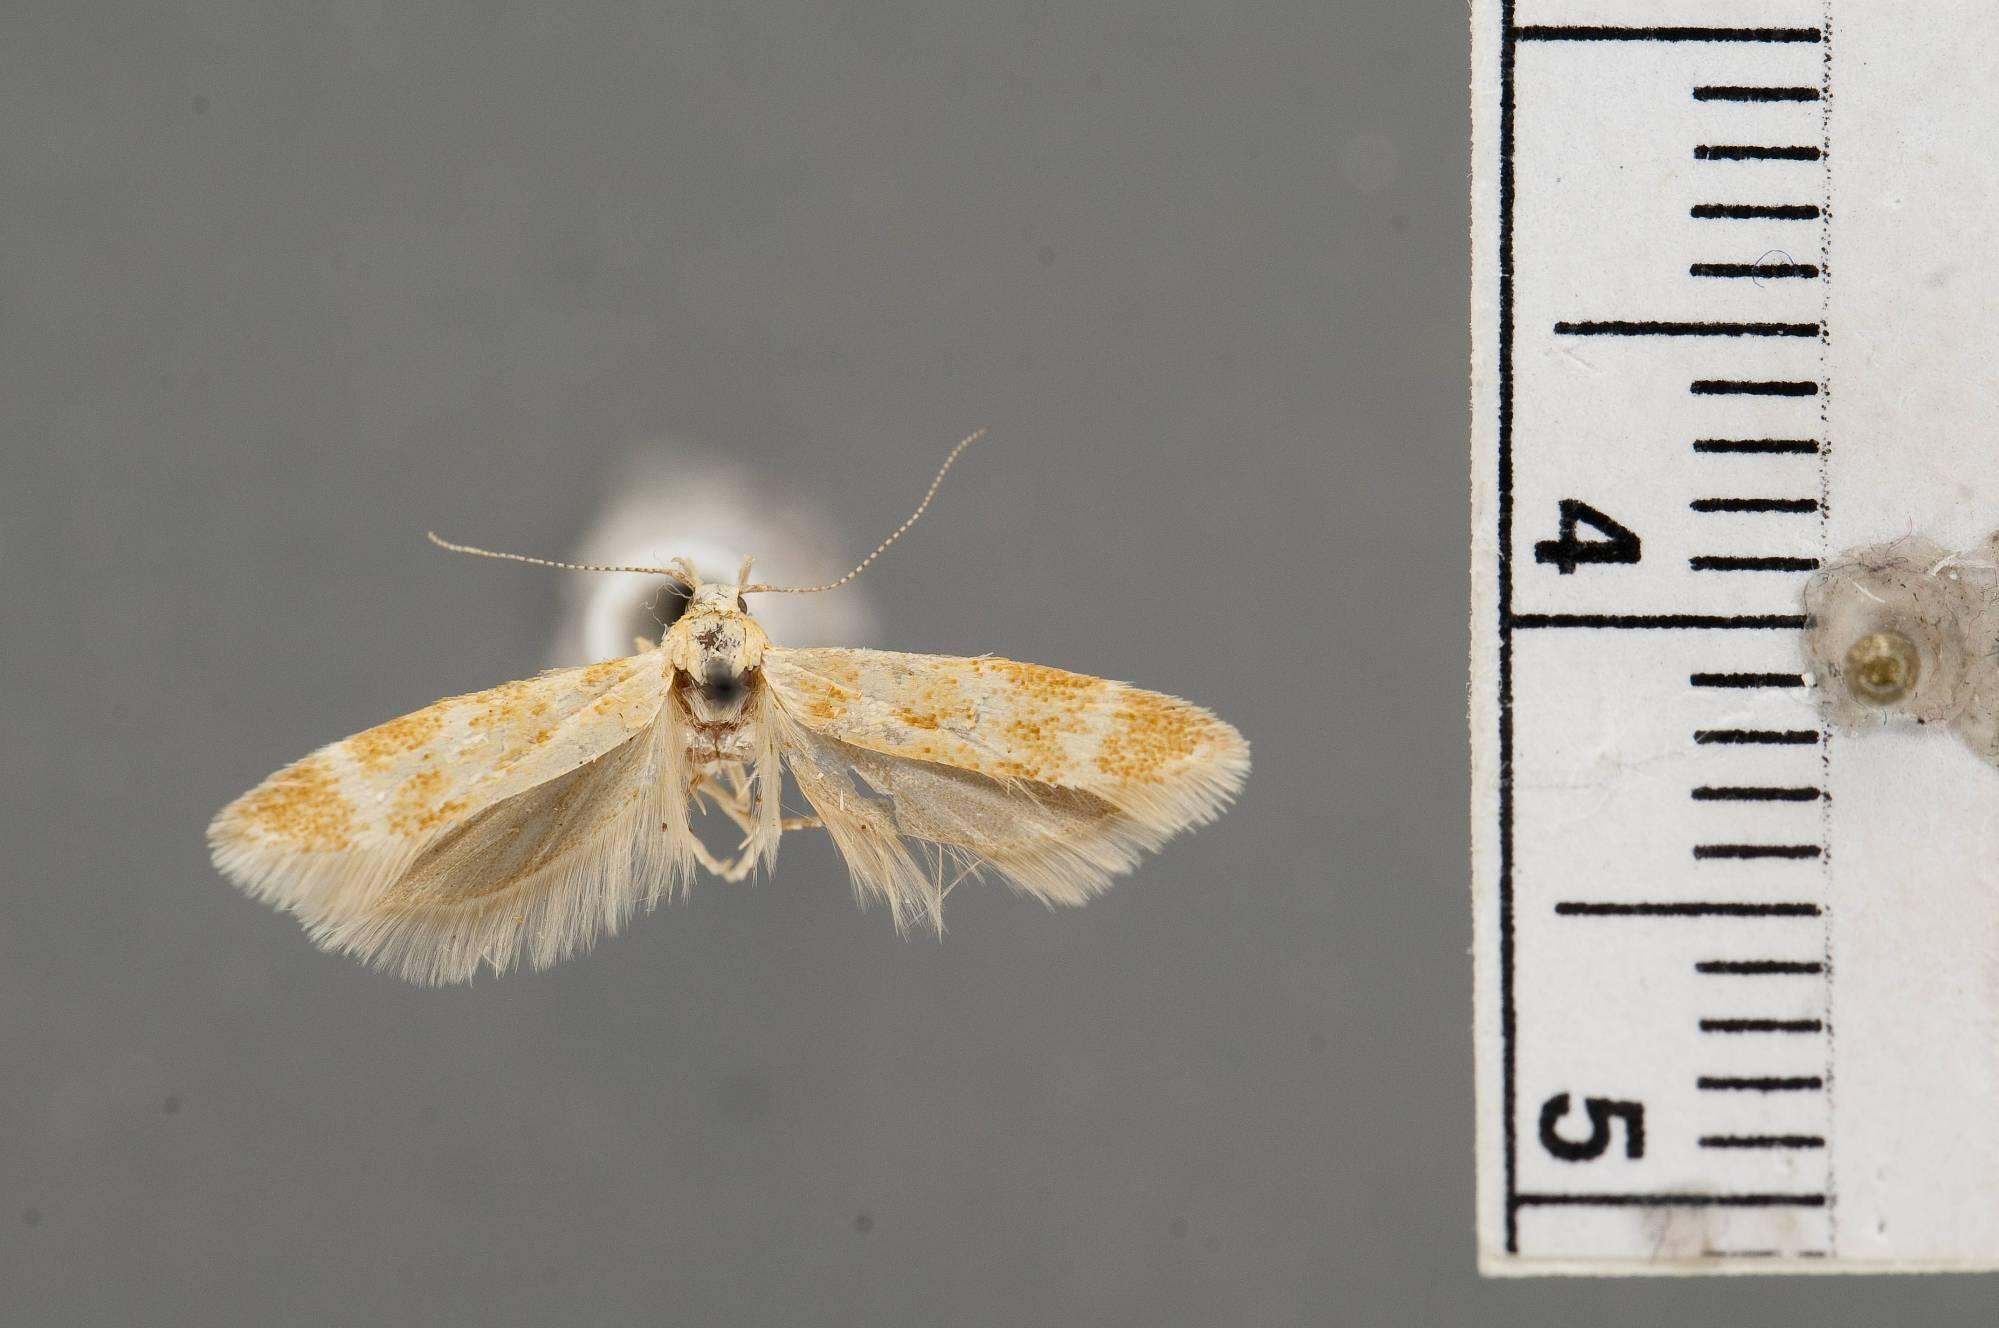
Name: Gelechia retiniella
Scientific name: Gelechia retiniella Barnes & Busck, 1920
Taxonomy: Animalia, Arthropoda, Insecta, Lepidoptera, Glossata, Gelechiidae, Gelechiinae
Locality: Verdi, Washoe, Nevada, United States
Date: [Not Stated]